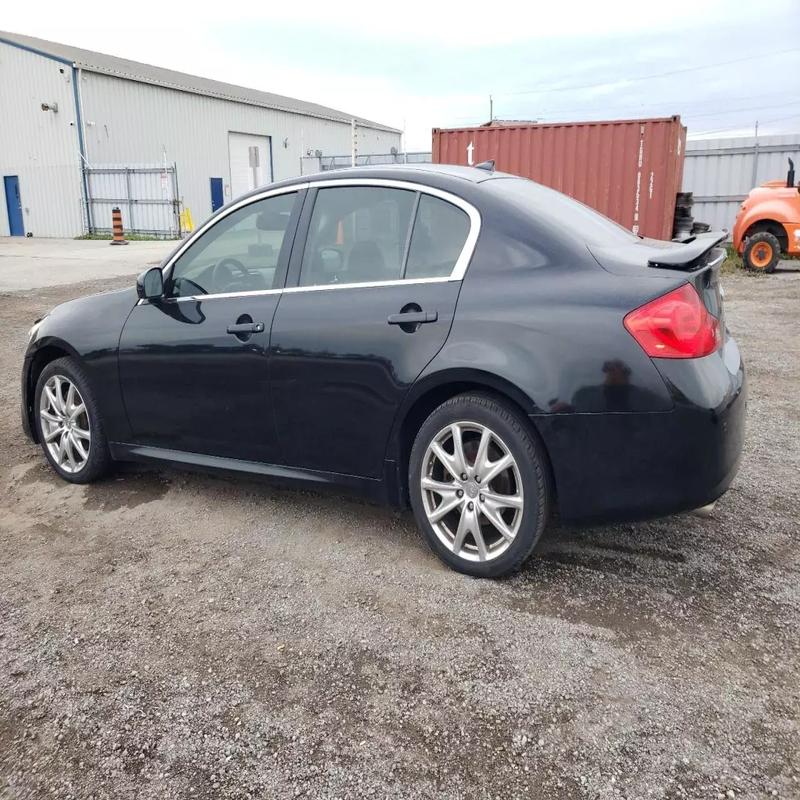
Aucun dommage détecté.
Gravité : aucun